Régie Malagache

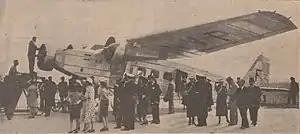
Bloch MB.120 "Ville de Tananarive" of the Régie in 1935.

"Régie Malagache" replaced the two SPCA aircraft in 1935 with Bloch MB.120 trimotors, and with these aircraft it extended its services from Broken Hill to Elisabethville; from where flights connected with Imperial and Sabena flights to Europe. In 1935 the airline flew a total of 22 passengers, and carried of freight and of mail.